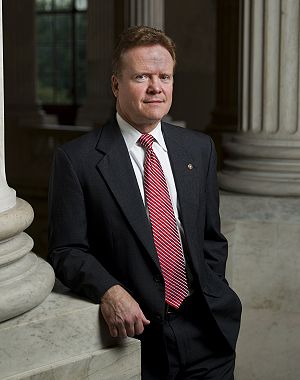
Jim Webb
"James Henry ""Jim"" Webb, Jr. er en amerikansk forfatter og politiker. Han var medlem af USA senat som repræsentant for delstaten Virginia 2007–2013.